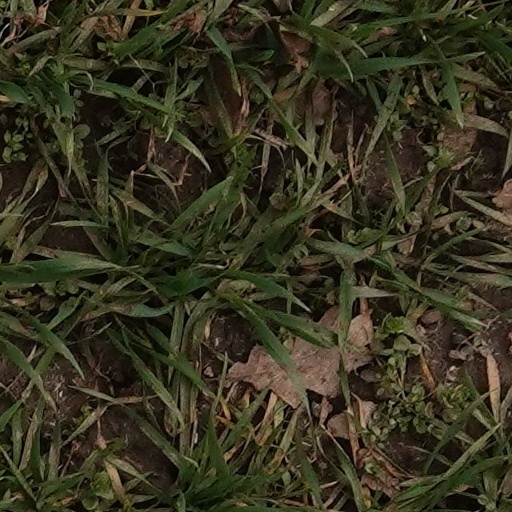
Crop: wheat